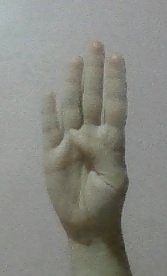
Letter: kaaf